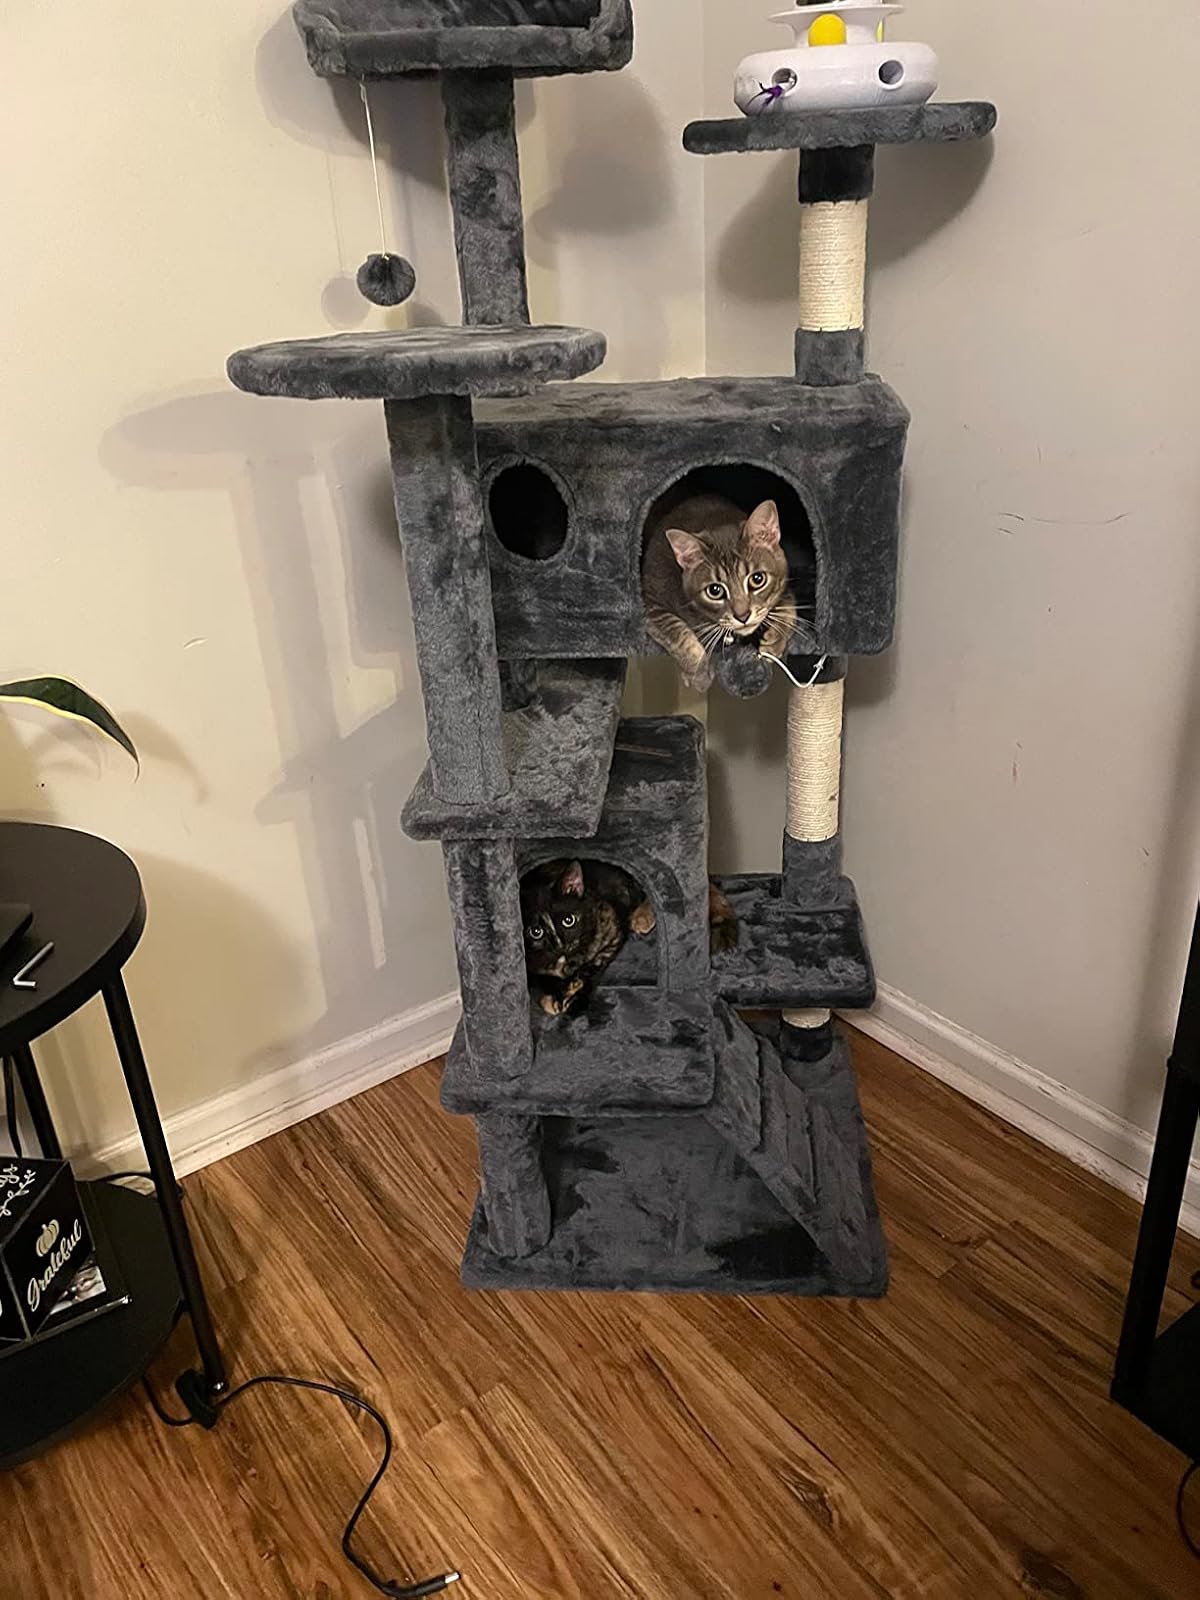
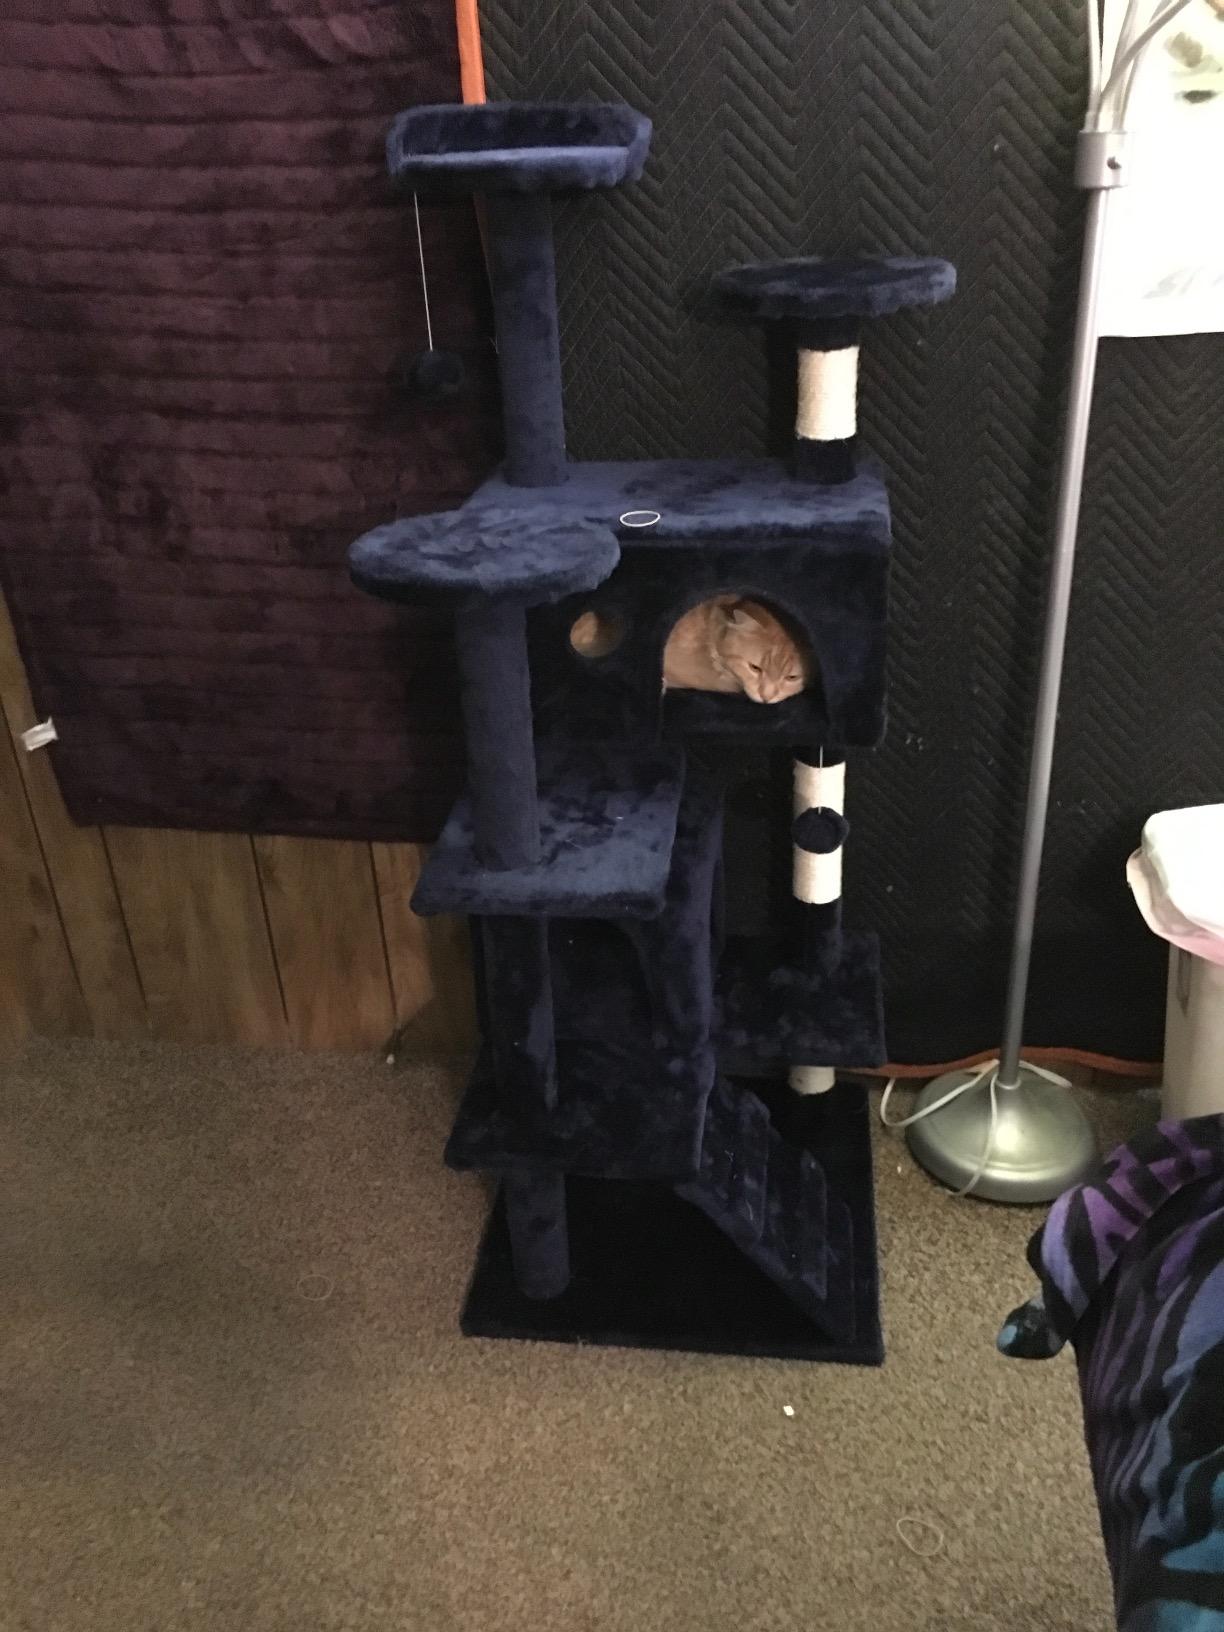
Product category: items_cat tree
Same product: no